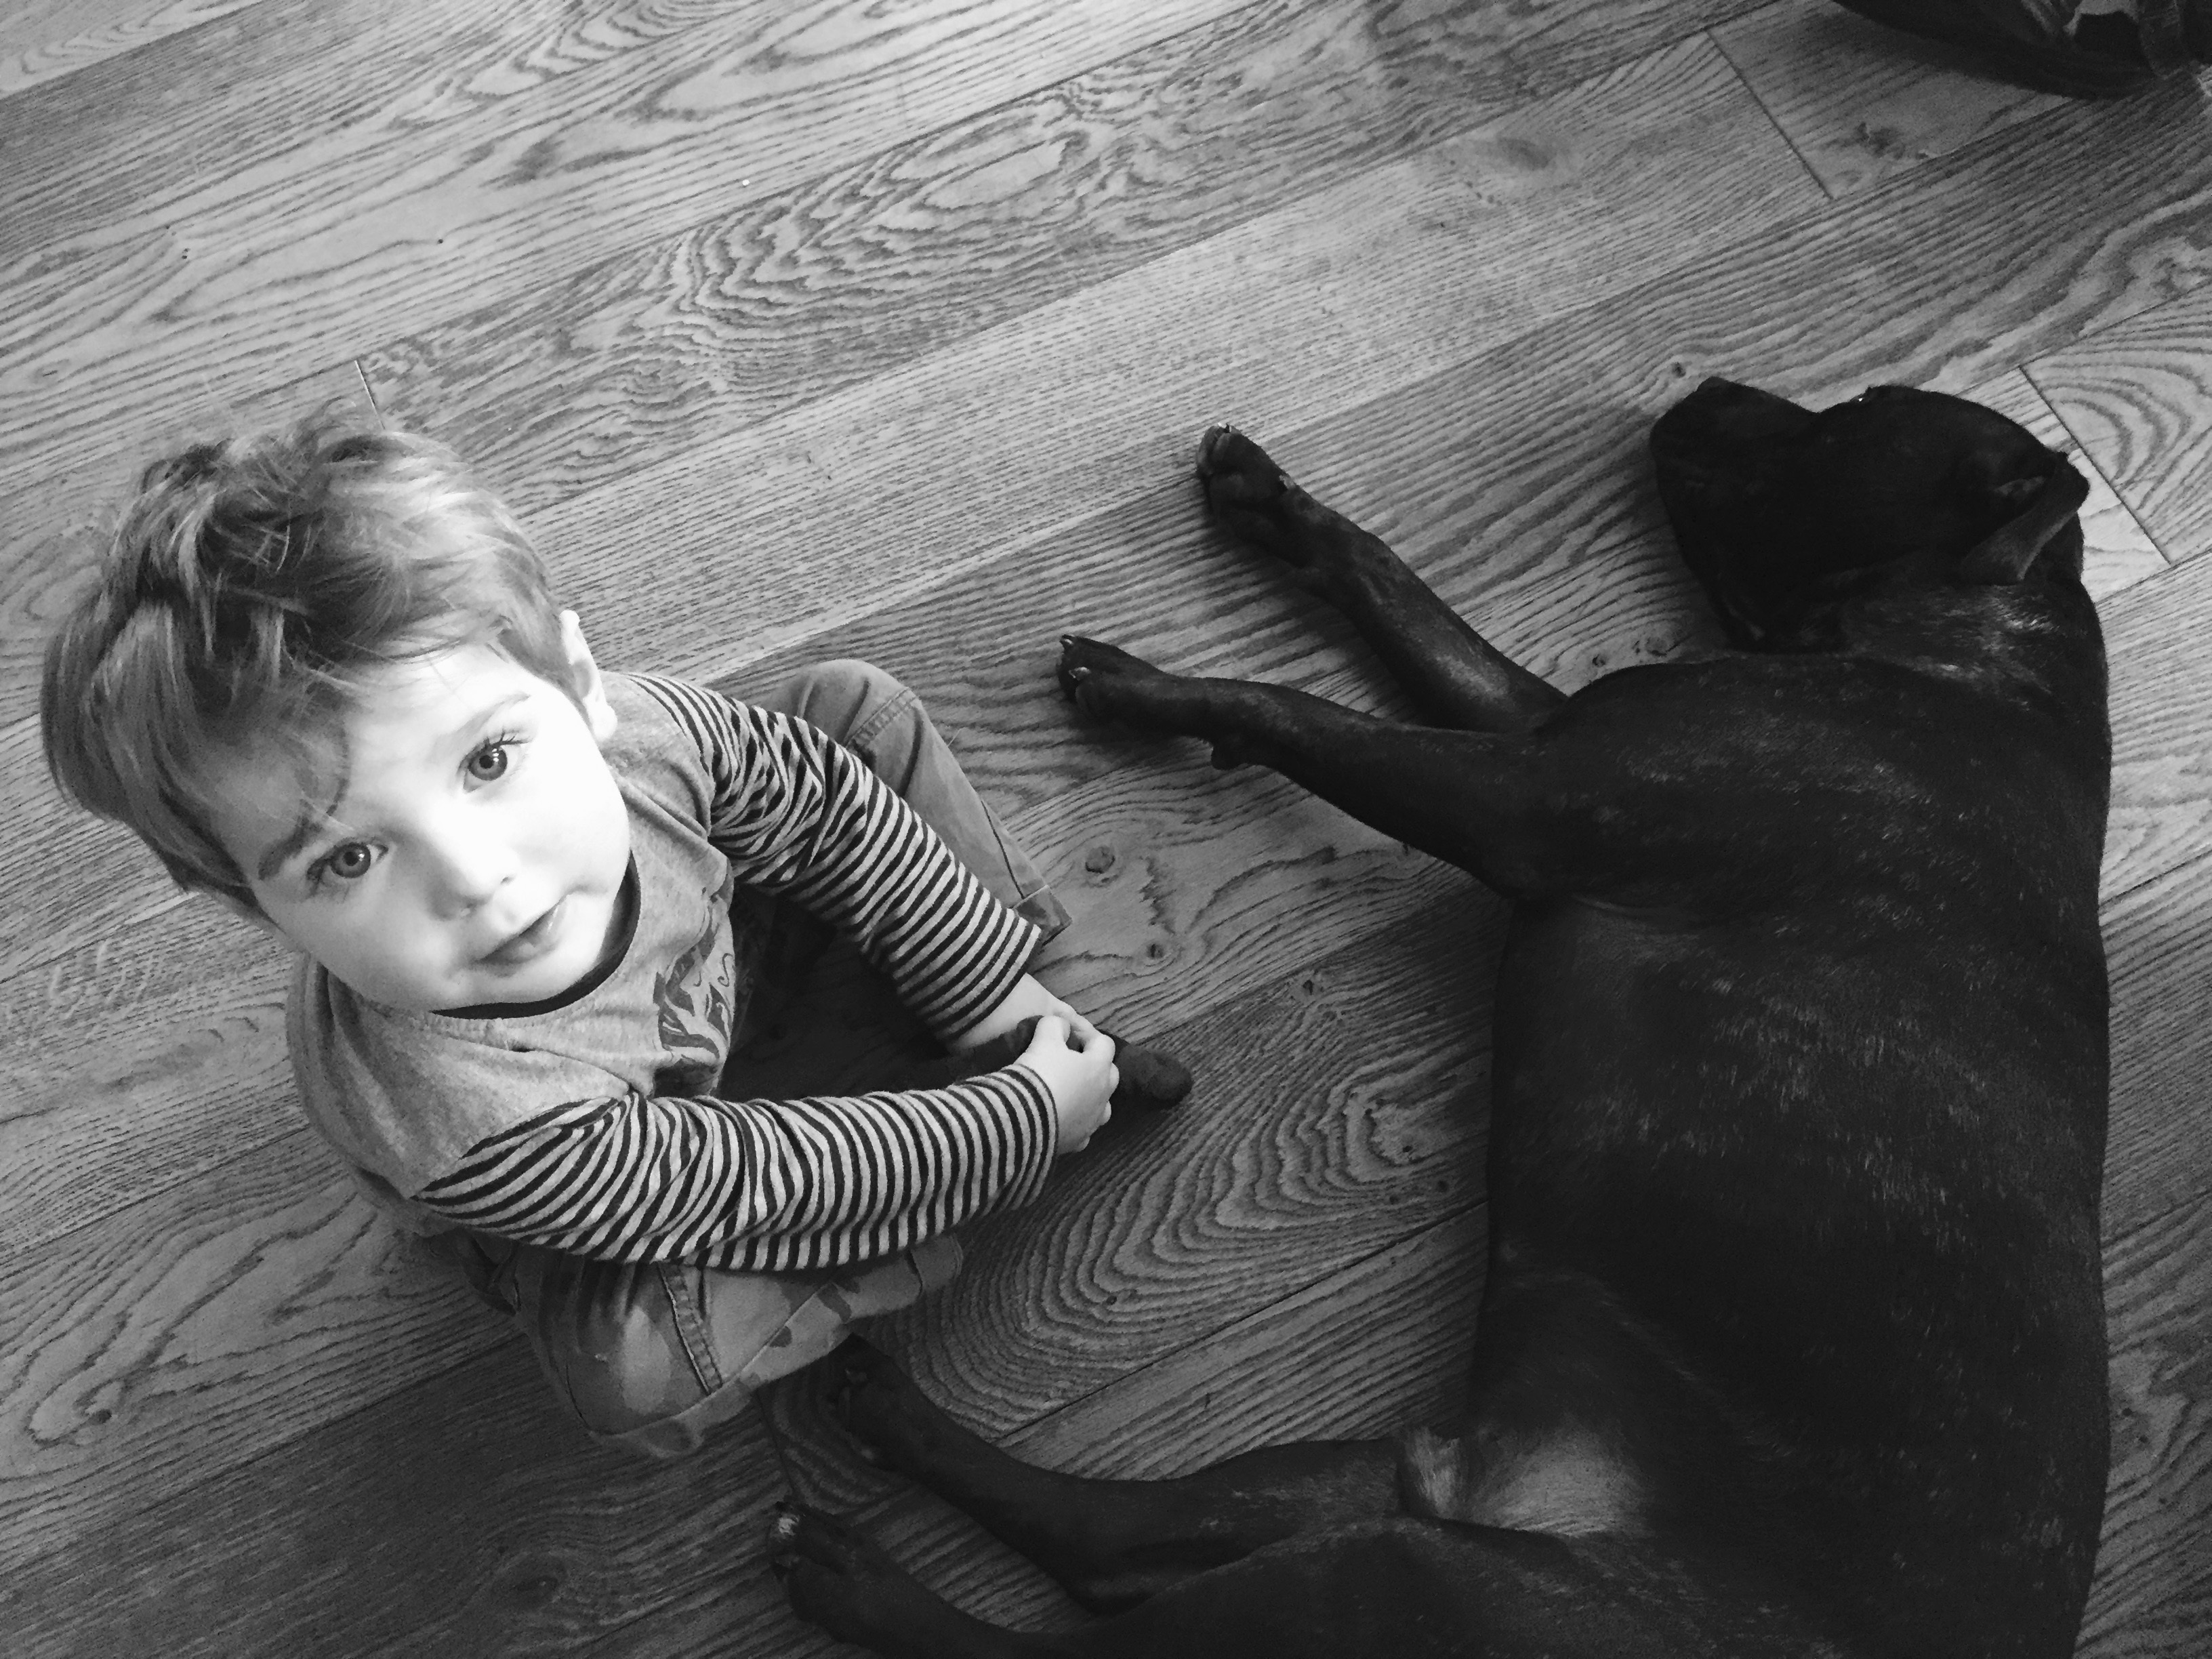
hand, person, black and white, white, photography, boy, dog, cute, pet, portrait, sitting, child, black, monochrome, lady, toddler, photograph, beauty, image, emotion, photo shoot, monochrome photography, human positions